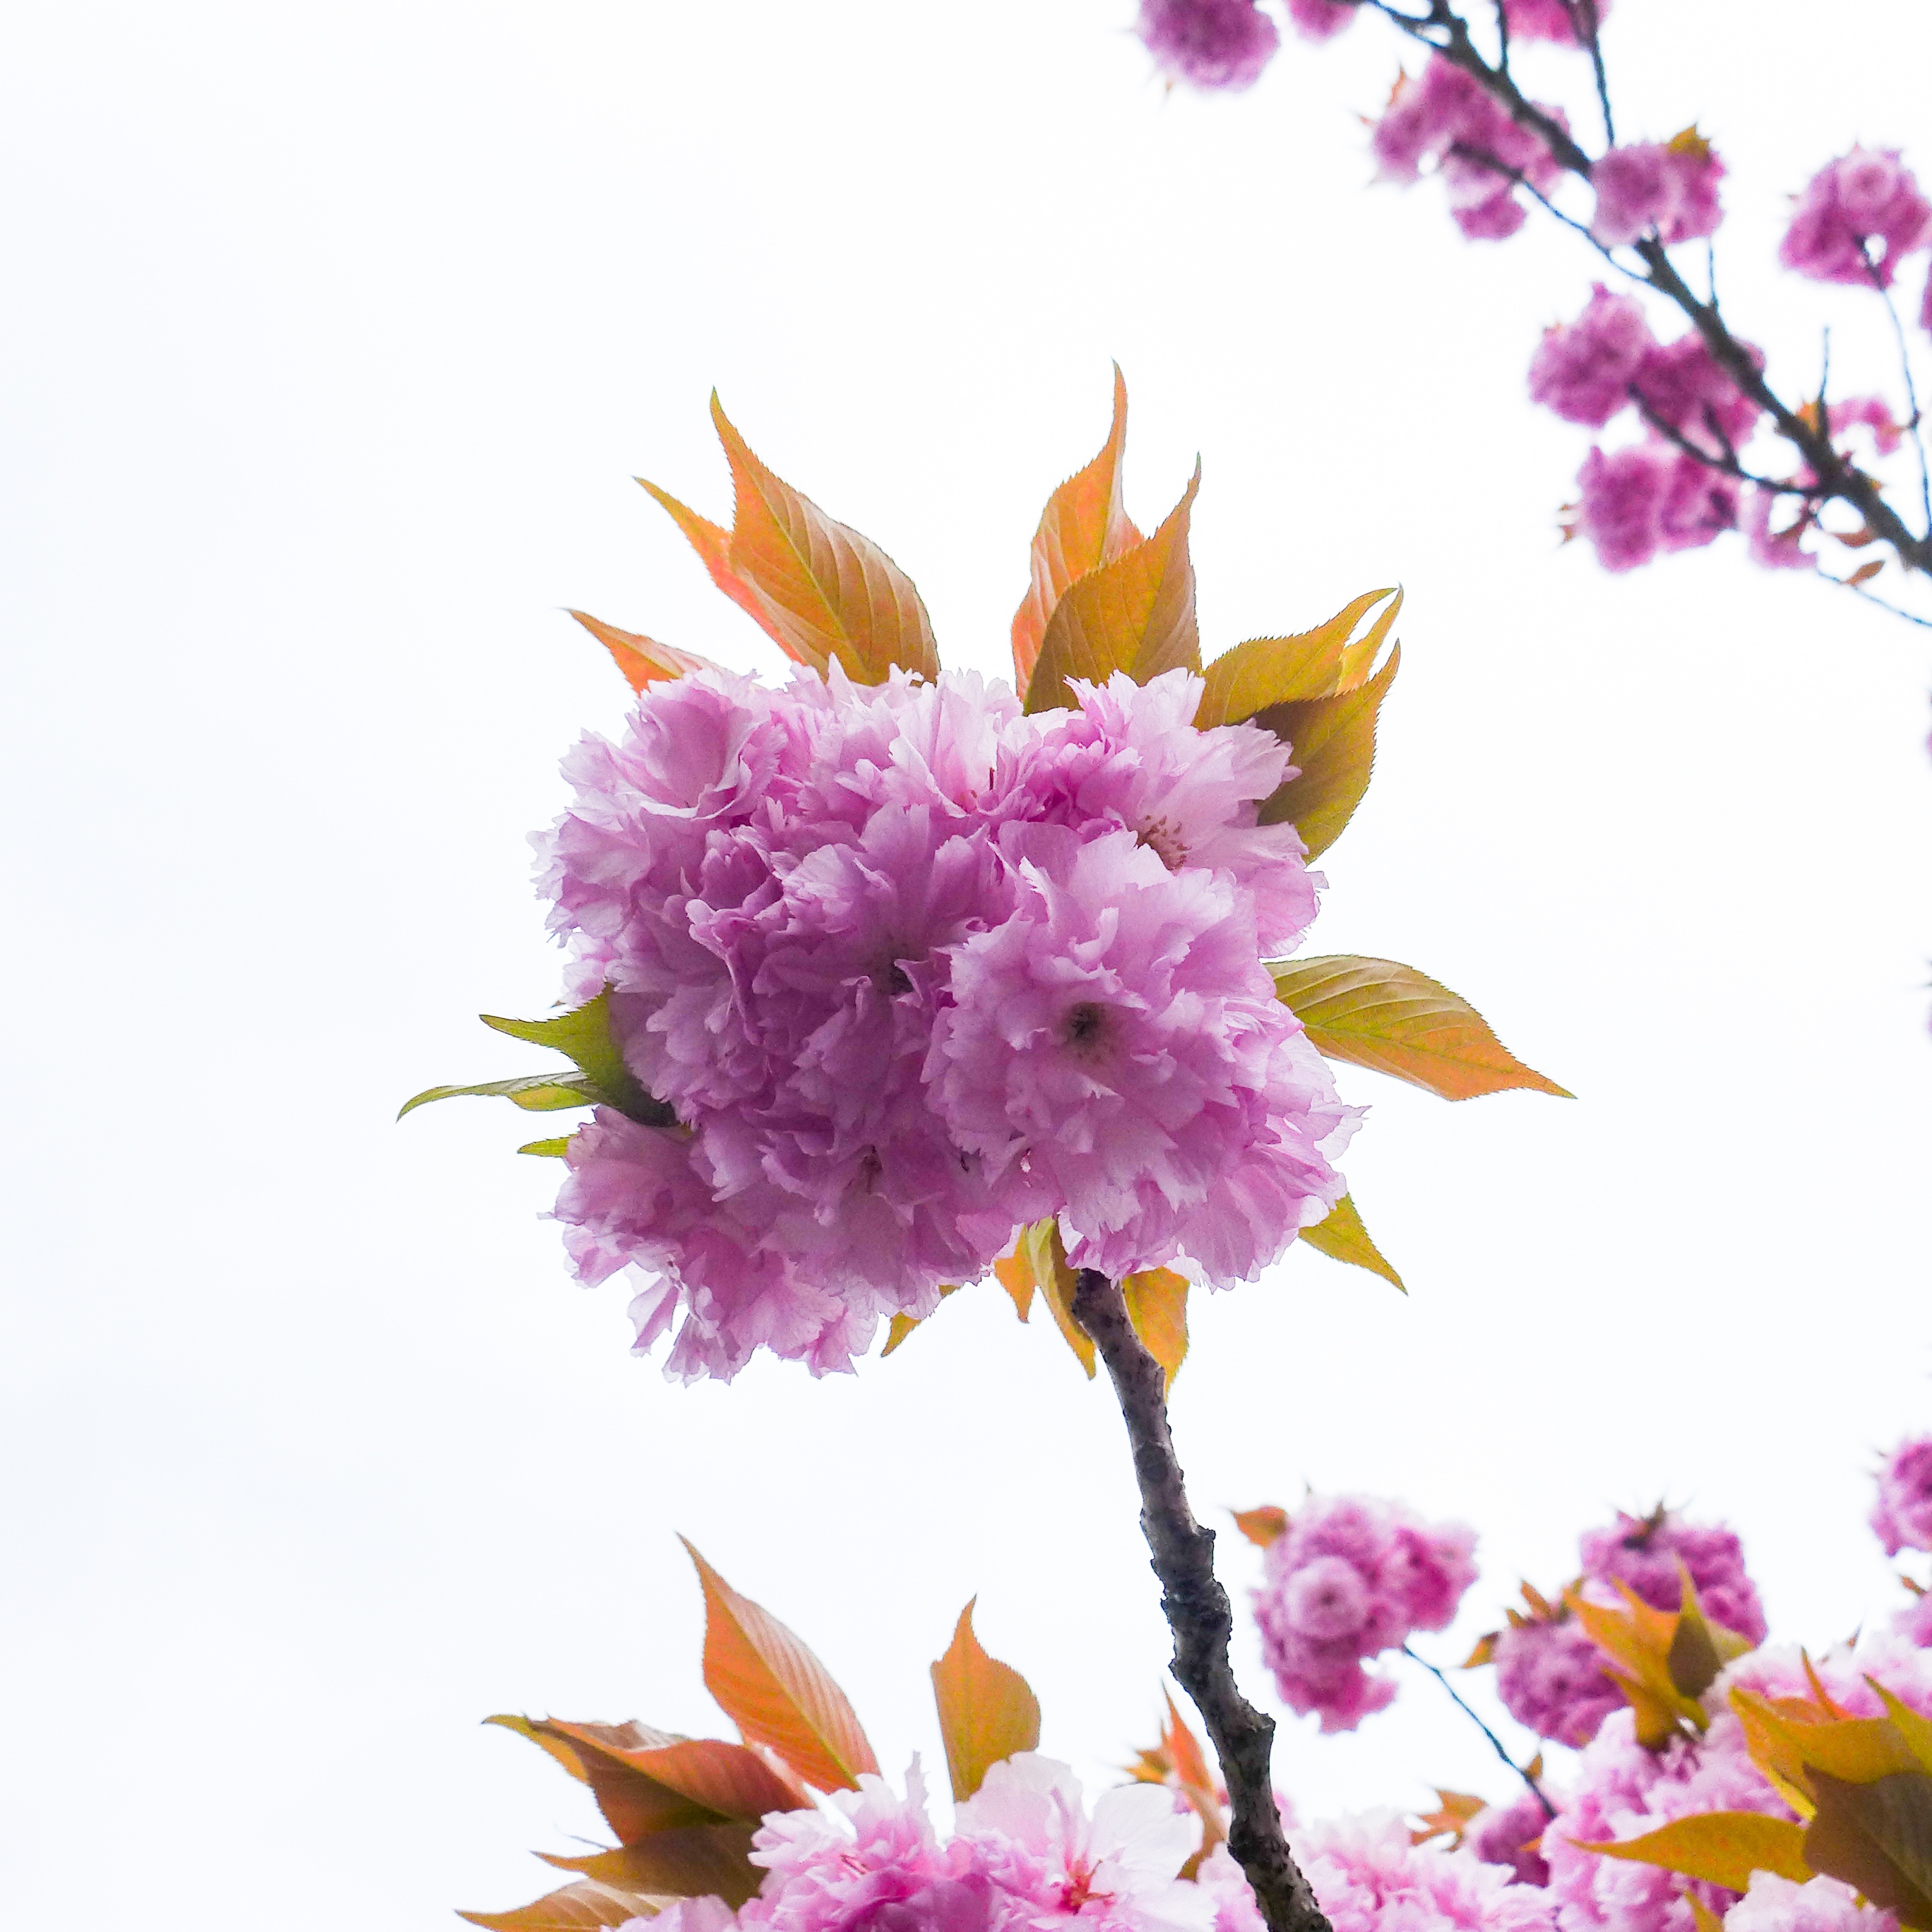
tree, nature, branch, blossom, plant, flower, petal, bloom, pollen, spring, garden, pink, flora, tender, floristry, peony, fragrance, flowering plant, daisy family, flower bouquet, cut flowers, floral design, land plant, flower arranging